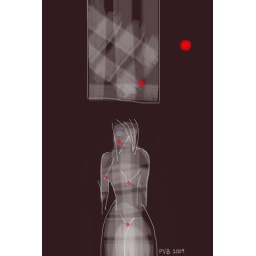
girl under window